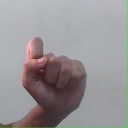
अक्षर: घ